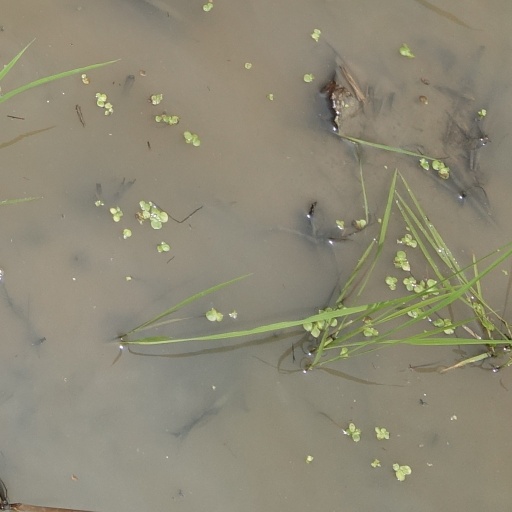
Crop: rice